Ishqaa

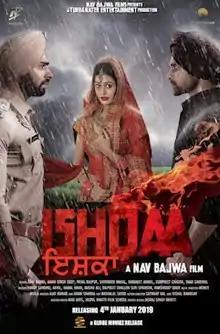
Theatrical poster

Ishqaa (ਇਸ਼ਕਾ) is an Indian romantic thriller Punjabi film directed by Nav Bajwa and starring Nav Bajwa, Aman Singh Deep, Payal Rajput and Karamjit Anmol as the main protagonists of the film. This is the first production and direction of Nav Bajwa Films.